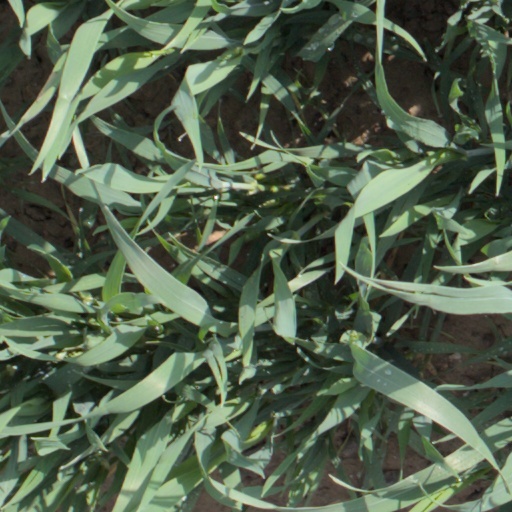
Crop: wheat